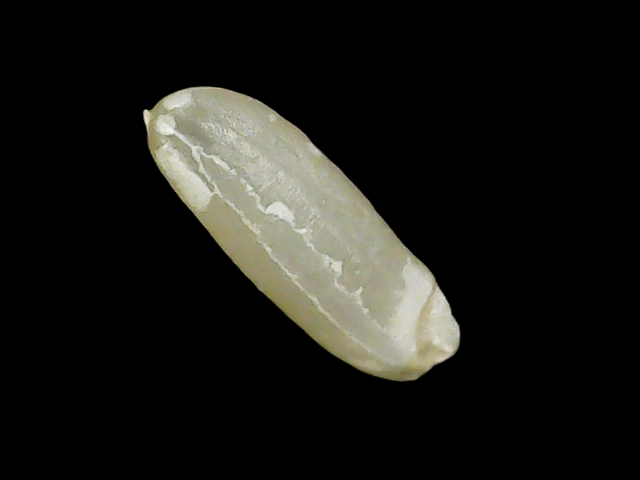
Rice variety: Binadhan7